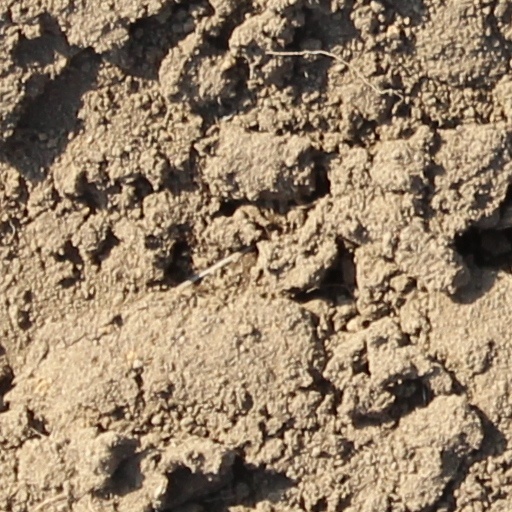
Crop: wheat